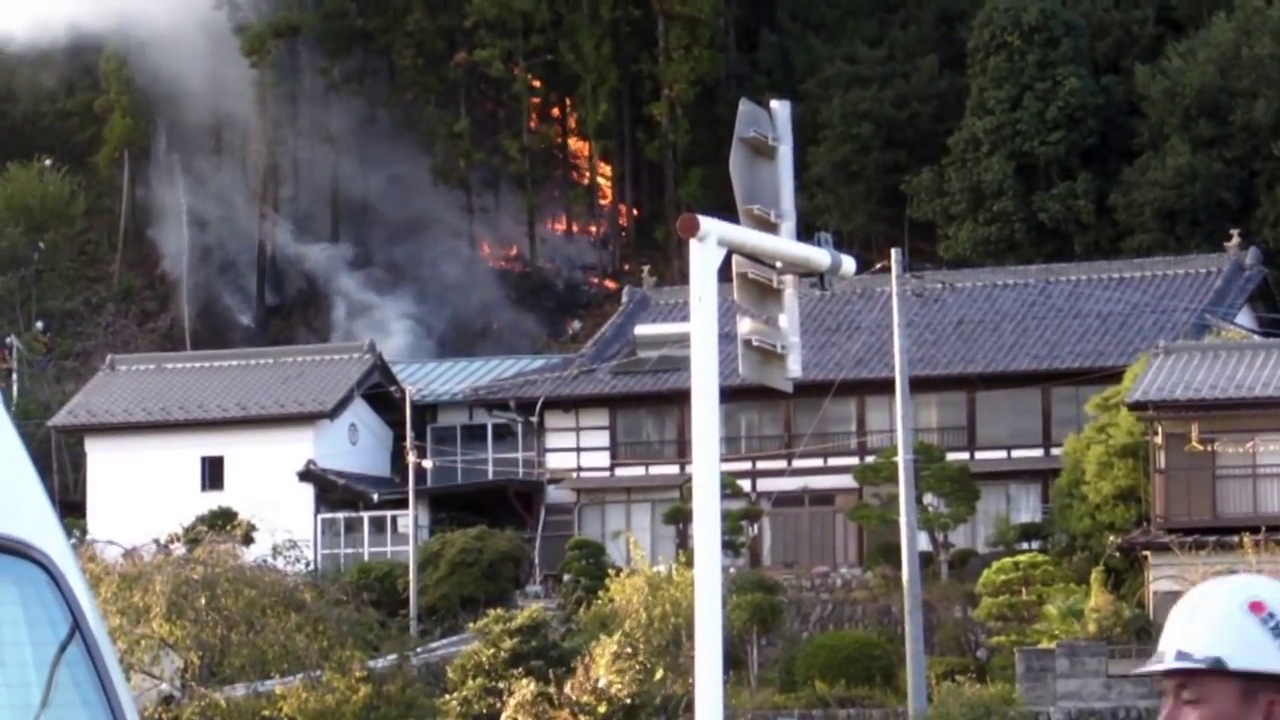
Fire: yes
Smoke: yes